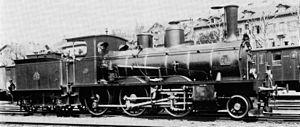
La Société alsacienne de constructions mécaniques est une ancienne société industrielle française dont le siège social était à Mulhouse. Elle a produit des locomotives. La SACM a fabriqué aussi la première pile atomique à Marcoule, des machines textiles pour filatures coton et laine, des métiers à tisser, des machines à imprimer tissus et papier, des moteurs Diesel, des groupes électrogènes, des chaudières, du matériel pour levage, pesage et signalisation, du matériel de mines, des câbles à Clichy, des téléscripteurs, et des armes.